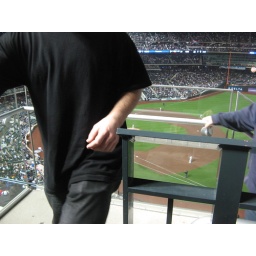
Photo taken while sitting straight up in this seat, without leaning. (This seat is slightly angled towards home plate.)